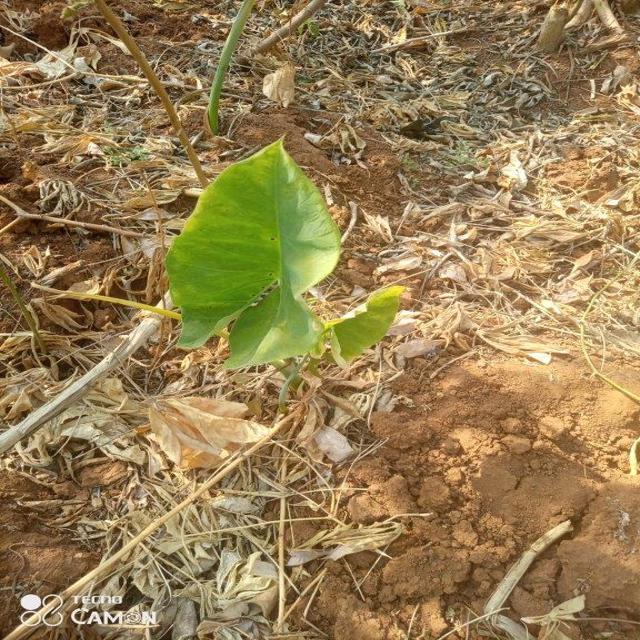
Label: Healthy